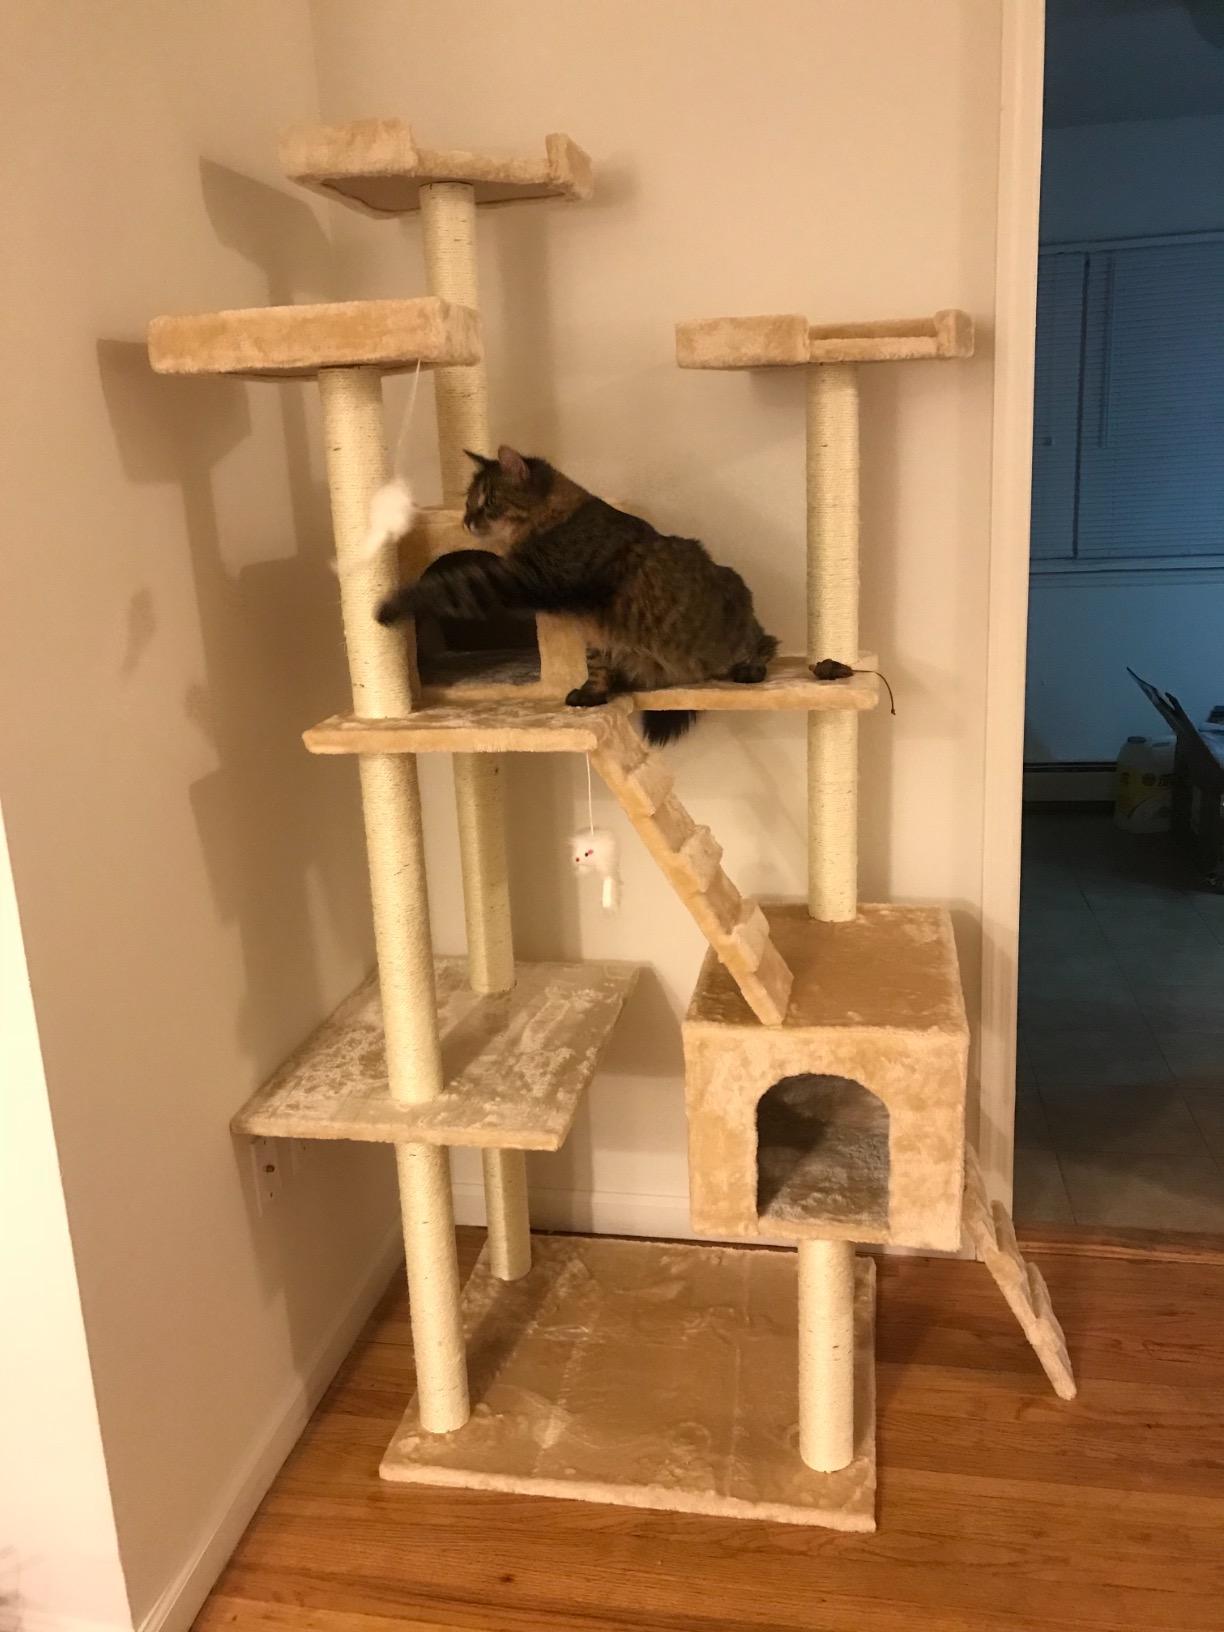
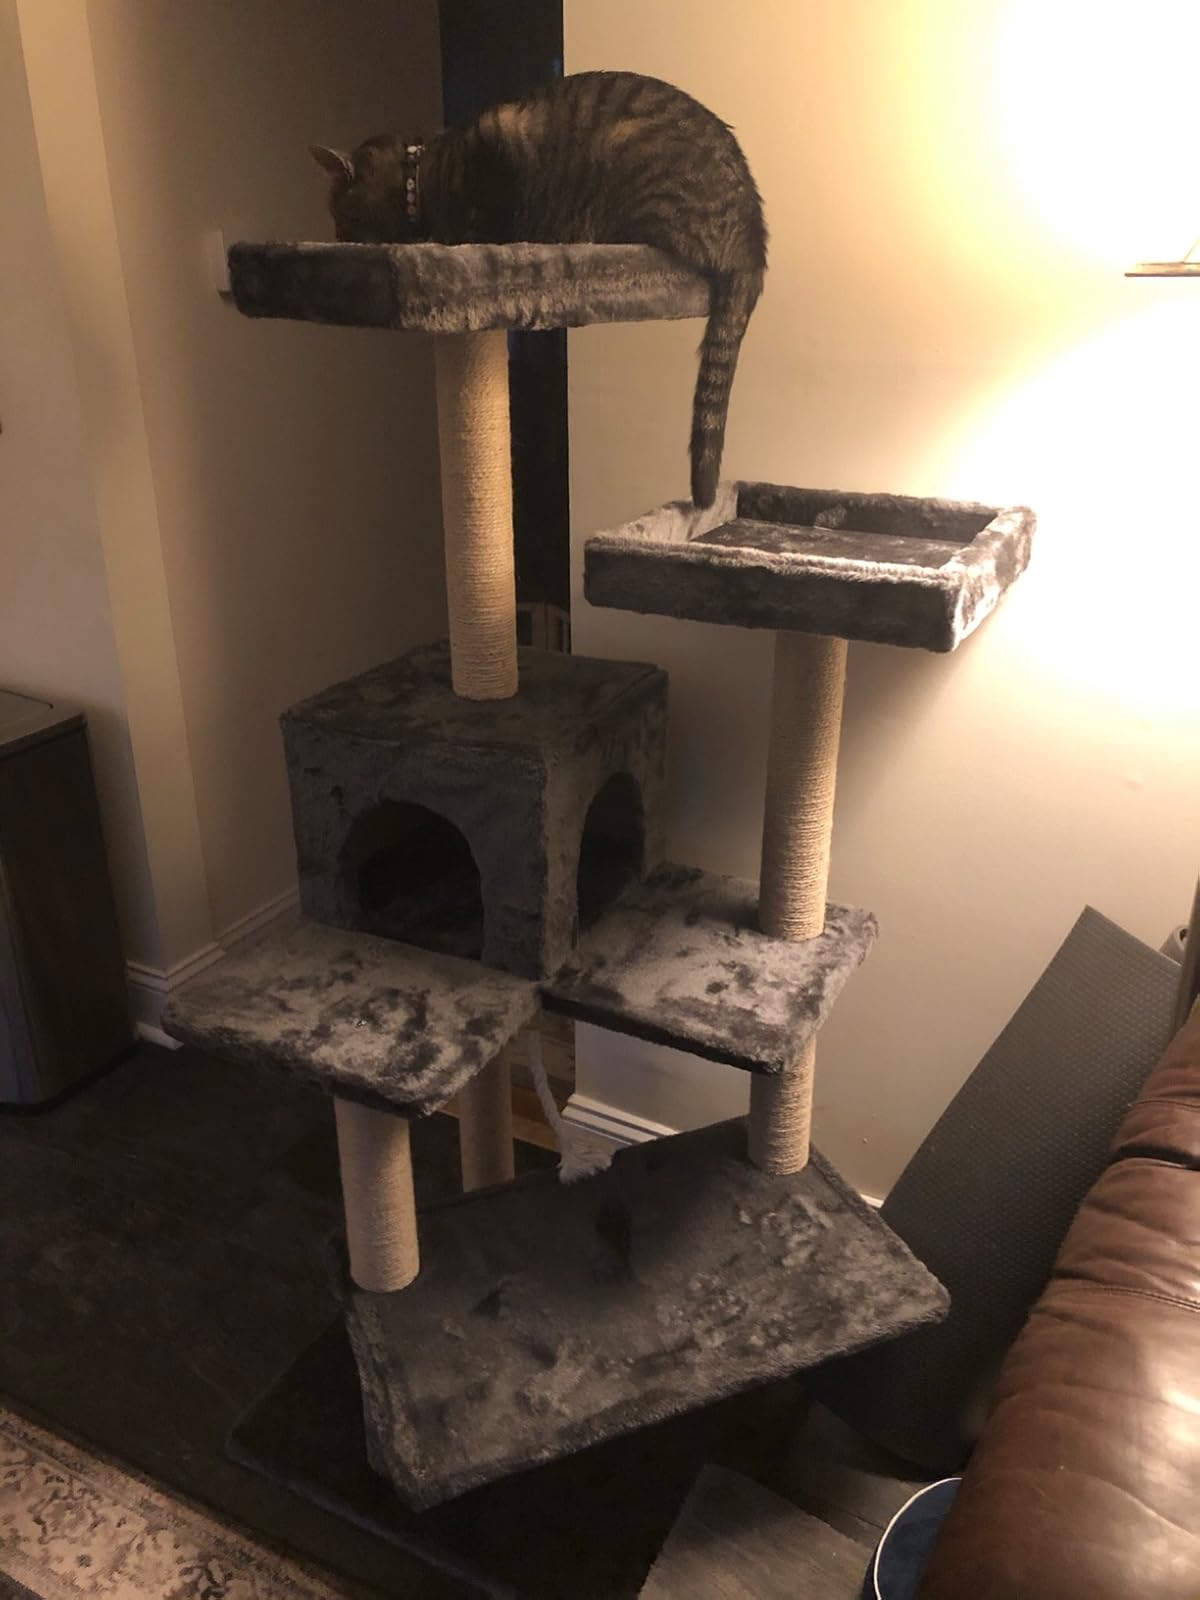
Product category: items_cat tree
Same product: no